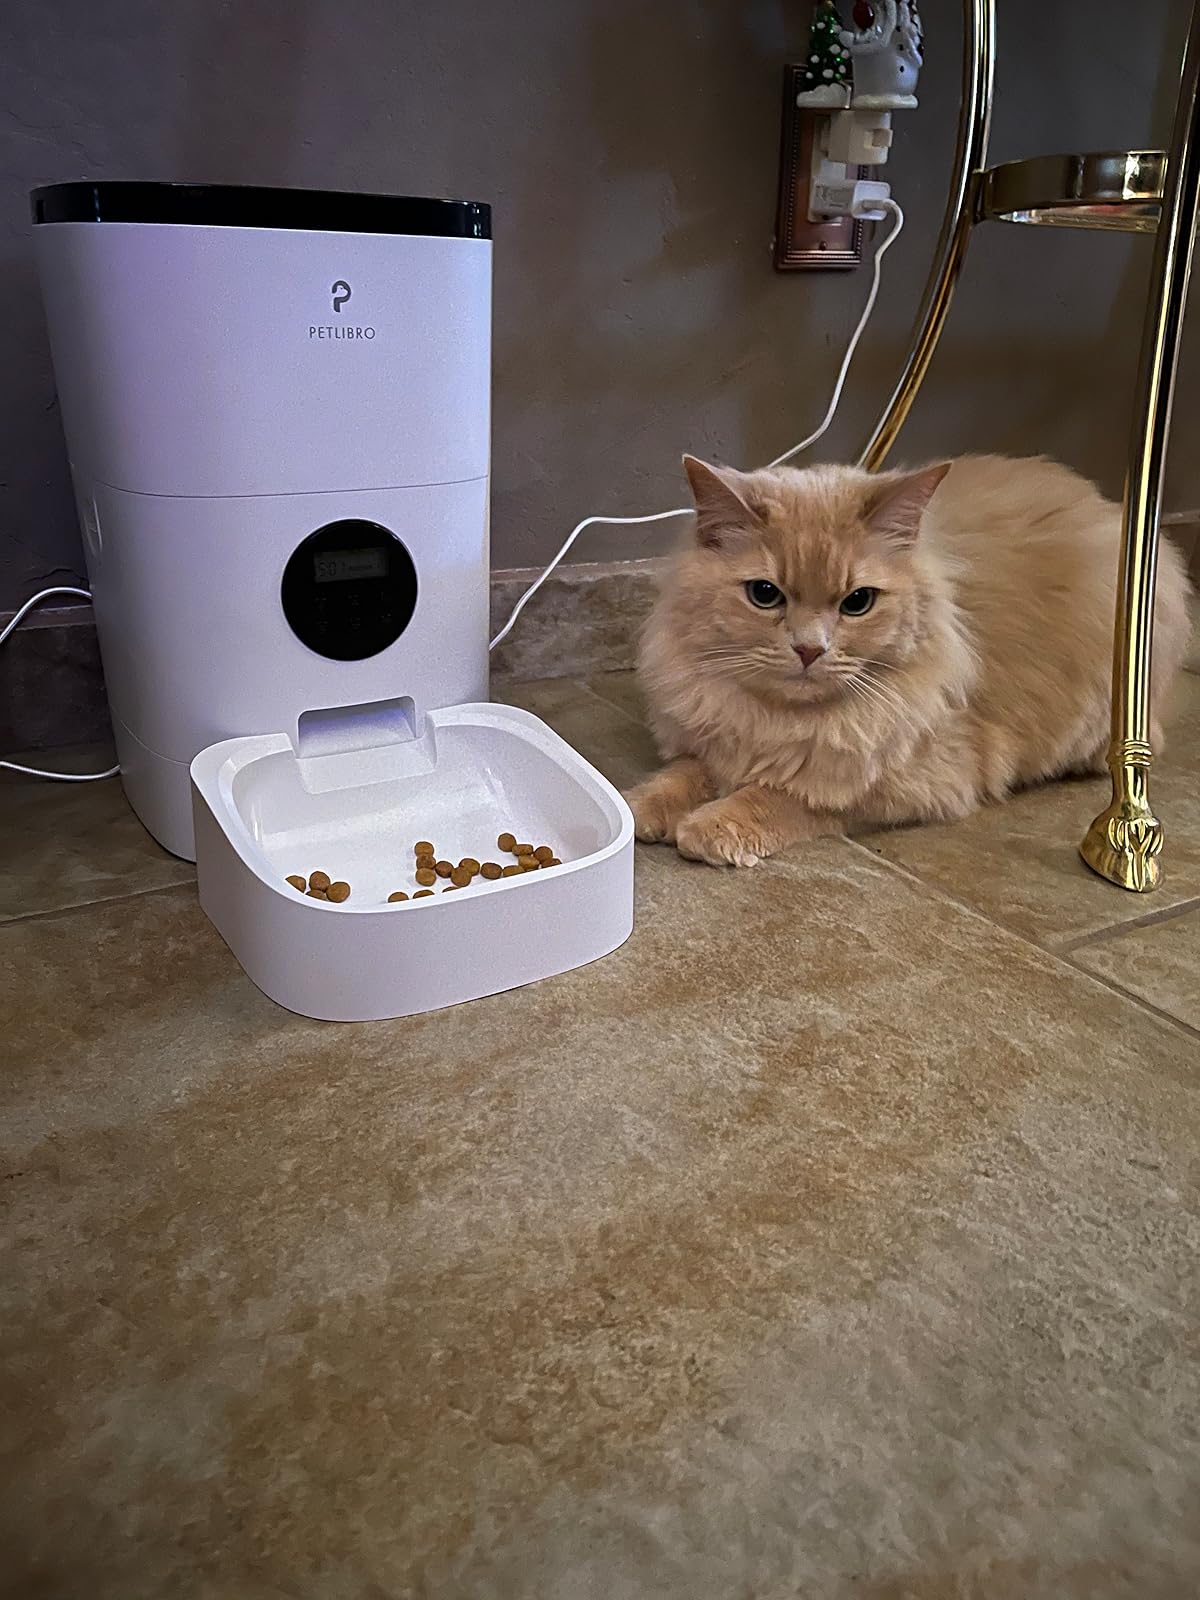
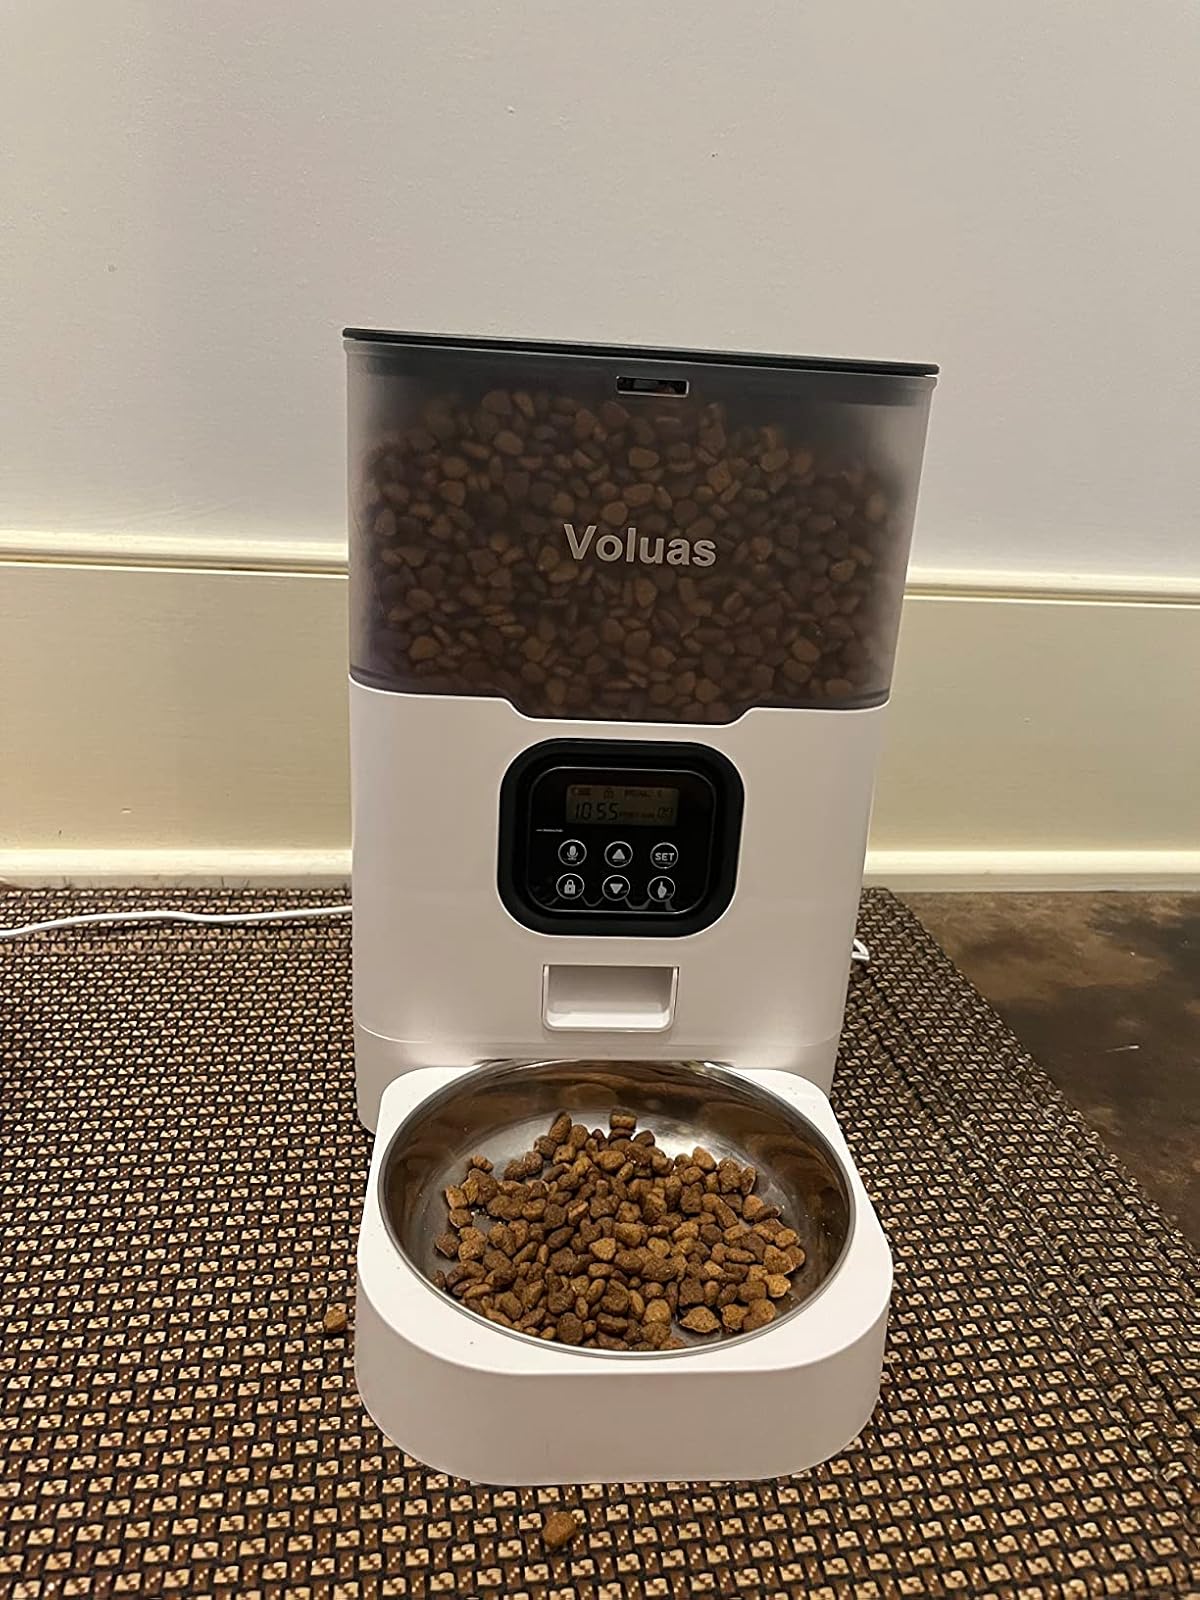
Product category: items_feeder
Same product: no